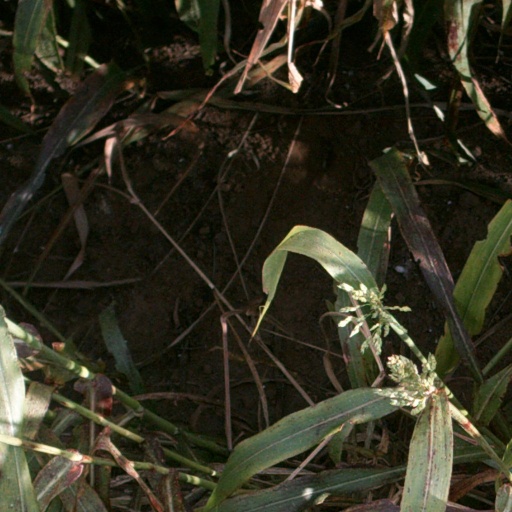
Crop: sorghum